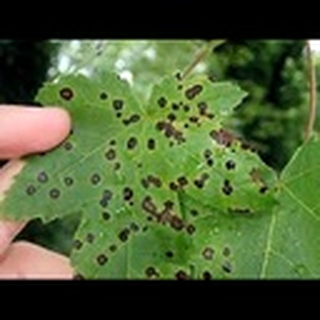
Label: cotton_target_spot